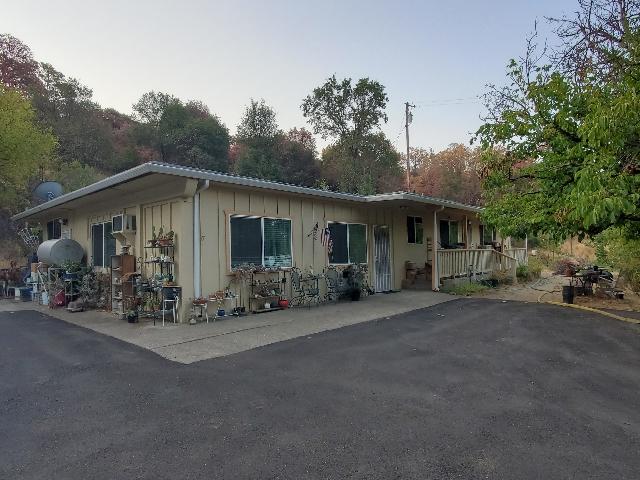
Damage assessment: no_damage